Peter Shann Ford

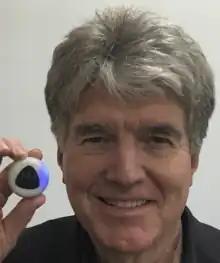
Control Bionics founder Peter Ford with NeuroNode

Peter Shann Ford is the Australian Founder of Control Bionics [ASX: CBL], a neural systems technology company, and the inventor of NeuroSwitch, a patented EMG (electromyograph) and EOG (electroocculography) based communications and control system for people with profound disabilities including locked-in syndrome.